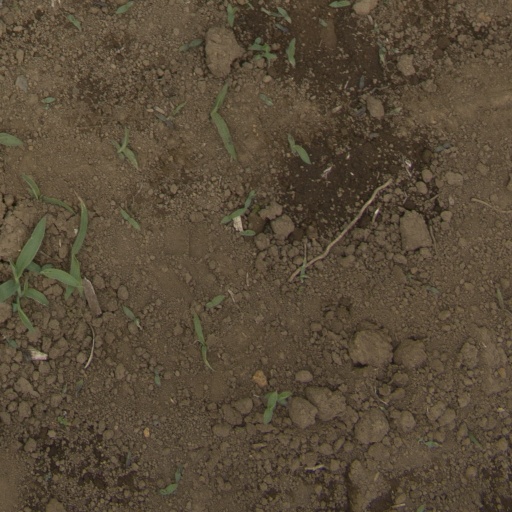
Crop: Jerusalem artichoke